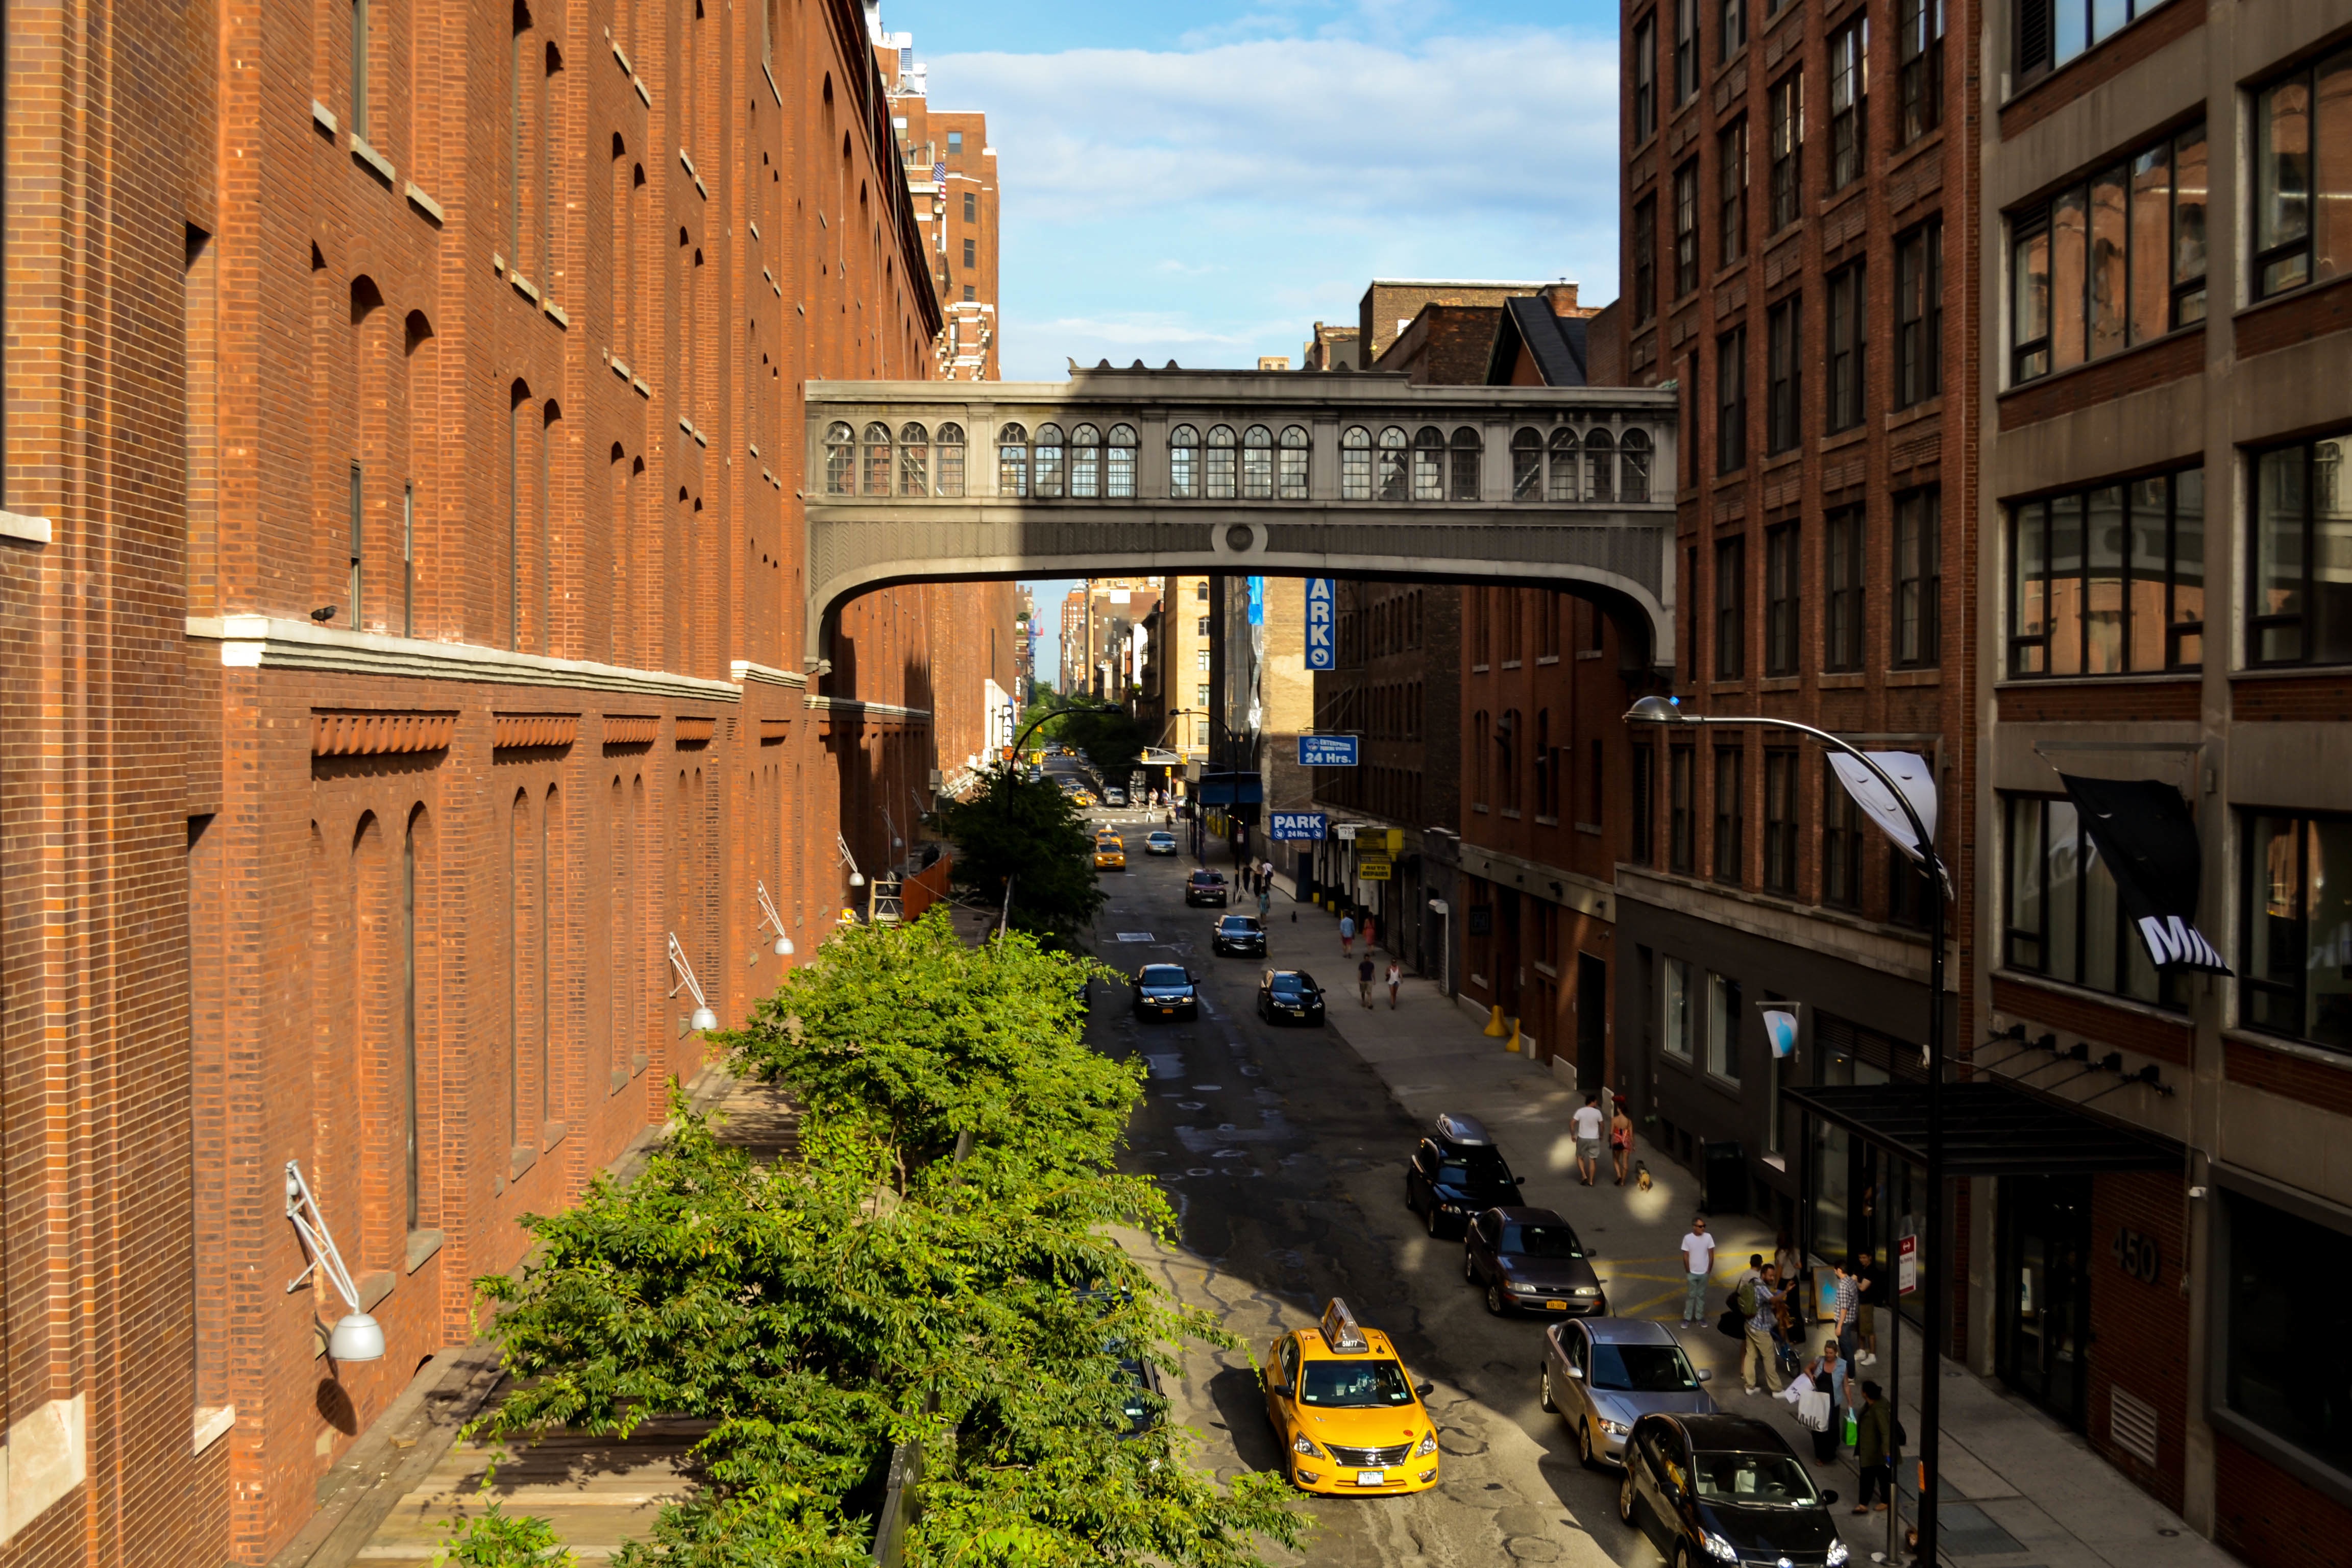
architecture, road, street, town, city, cityscape, downtown, transport, waterway, neighbourhood, urban area, human settlement